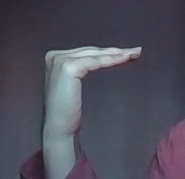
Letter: haa